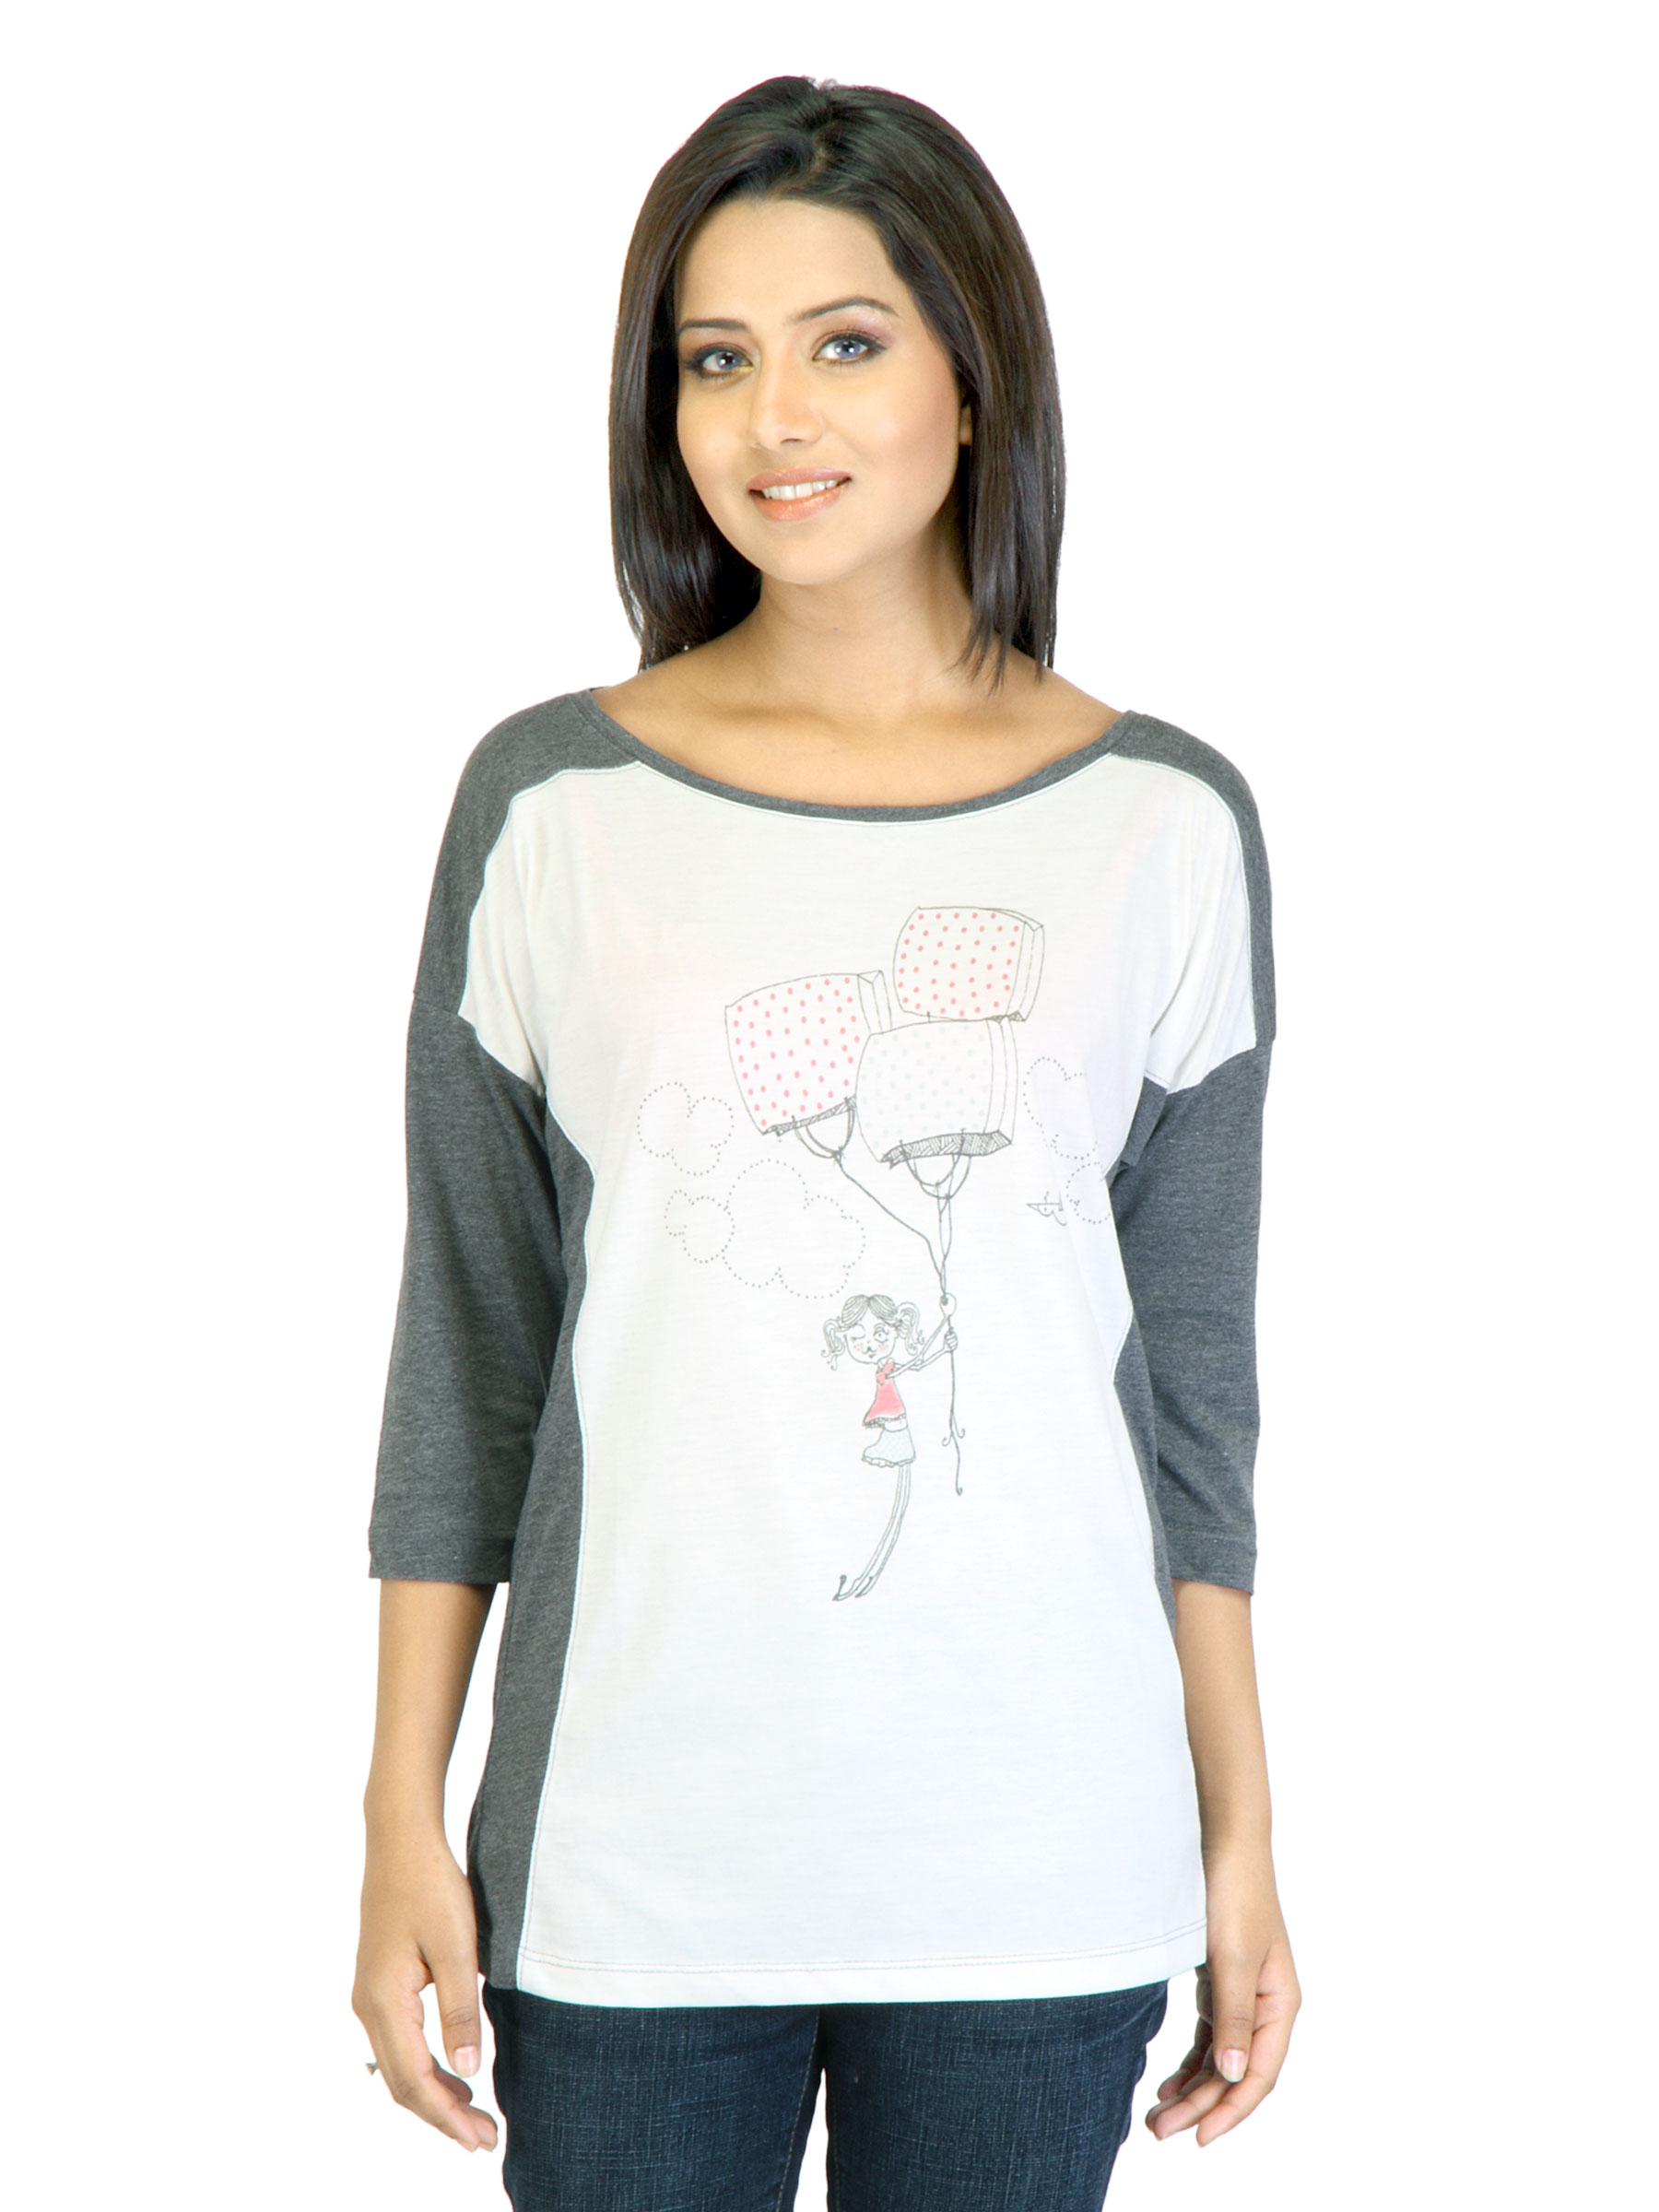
United Colors of Benetton Women Printed White Top
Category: Apparel / Topwear / Tops
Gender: Women
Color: White
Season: Summer 2011
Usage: Casual